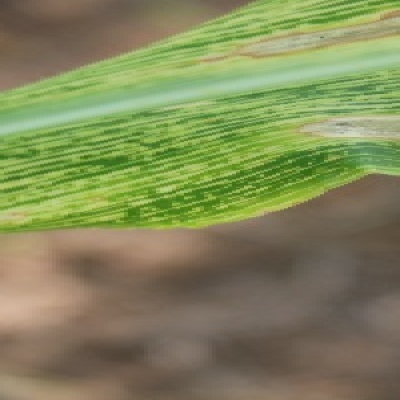
Label: Corn_(Maize)___Maize_Streak_Virus